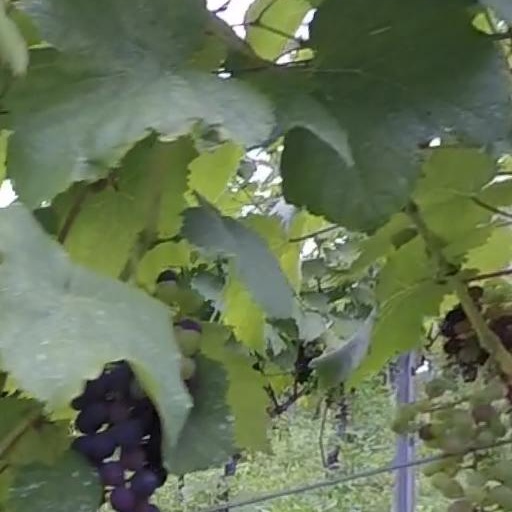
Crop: grape